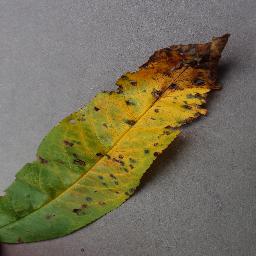
Label: Peach___Bacterial_spot